Princess Caroline of Denmark

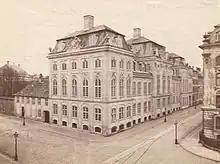
The Bernstorff Mansion on the corner of Bredgade and Frederiksgade.

However, the king was disinclined to consent to any foreign marriage which would remove his daughter from the country, and in 1829 he finally decided on a marriage between Princess Caroline and his own first cousin, Prince Ferdinand of Denmark. Prince Ferdinand was a younger son of the king's uncle, Hereditary Prince Frederick, and a younger brother of Prince Christian Frederik, the future King Christian VIII. As such, Prince Ferdinand was third in line to the throne, and the marriage was arranged for dynastic reasons with the aim of uniting the two branches of the Danish royal family. The couple were married on 1 August 1829 at the chapel of Frederiksberg Palace by the royal confessor Jacob Peter Mynster. After her marriage, she was no longer called crown princess until her spouse became hereditary prince.